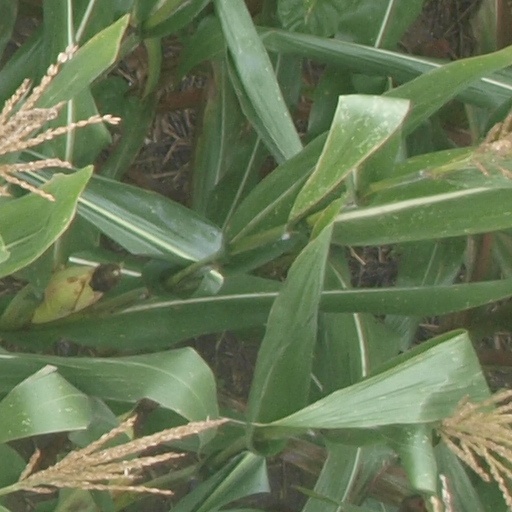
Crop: maize; corn